Legal issues of Chris Brown

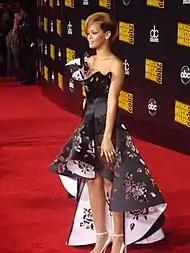
Rihanna in November 2009, nine months after Brown assaulted her

American R&B singer Chris Brown has faced multiple legal challenges throughout his career. Notably, he pleaded guilty to assaulting his then-girlfriend Rihanna in 2009, resulting in a sentence of five years' probation, community service, and mandatory domestic violence counseling. In addition to this incident, Brown has been accused of other acts of physical assault and has also faced false allegations of rape.